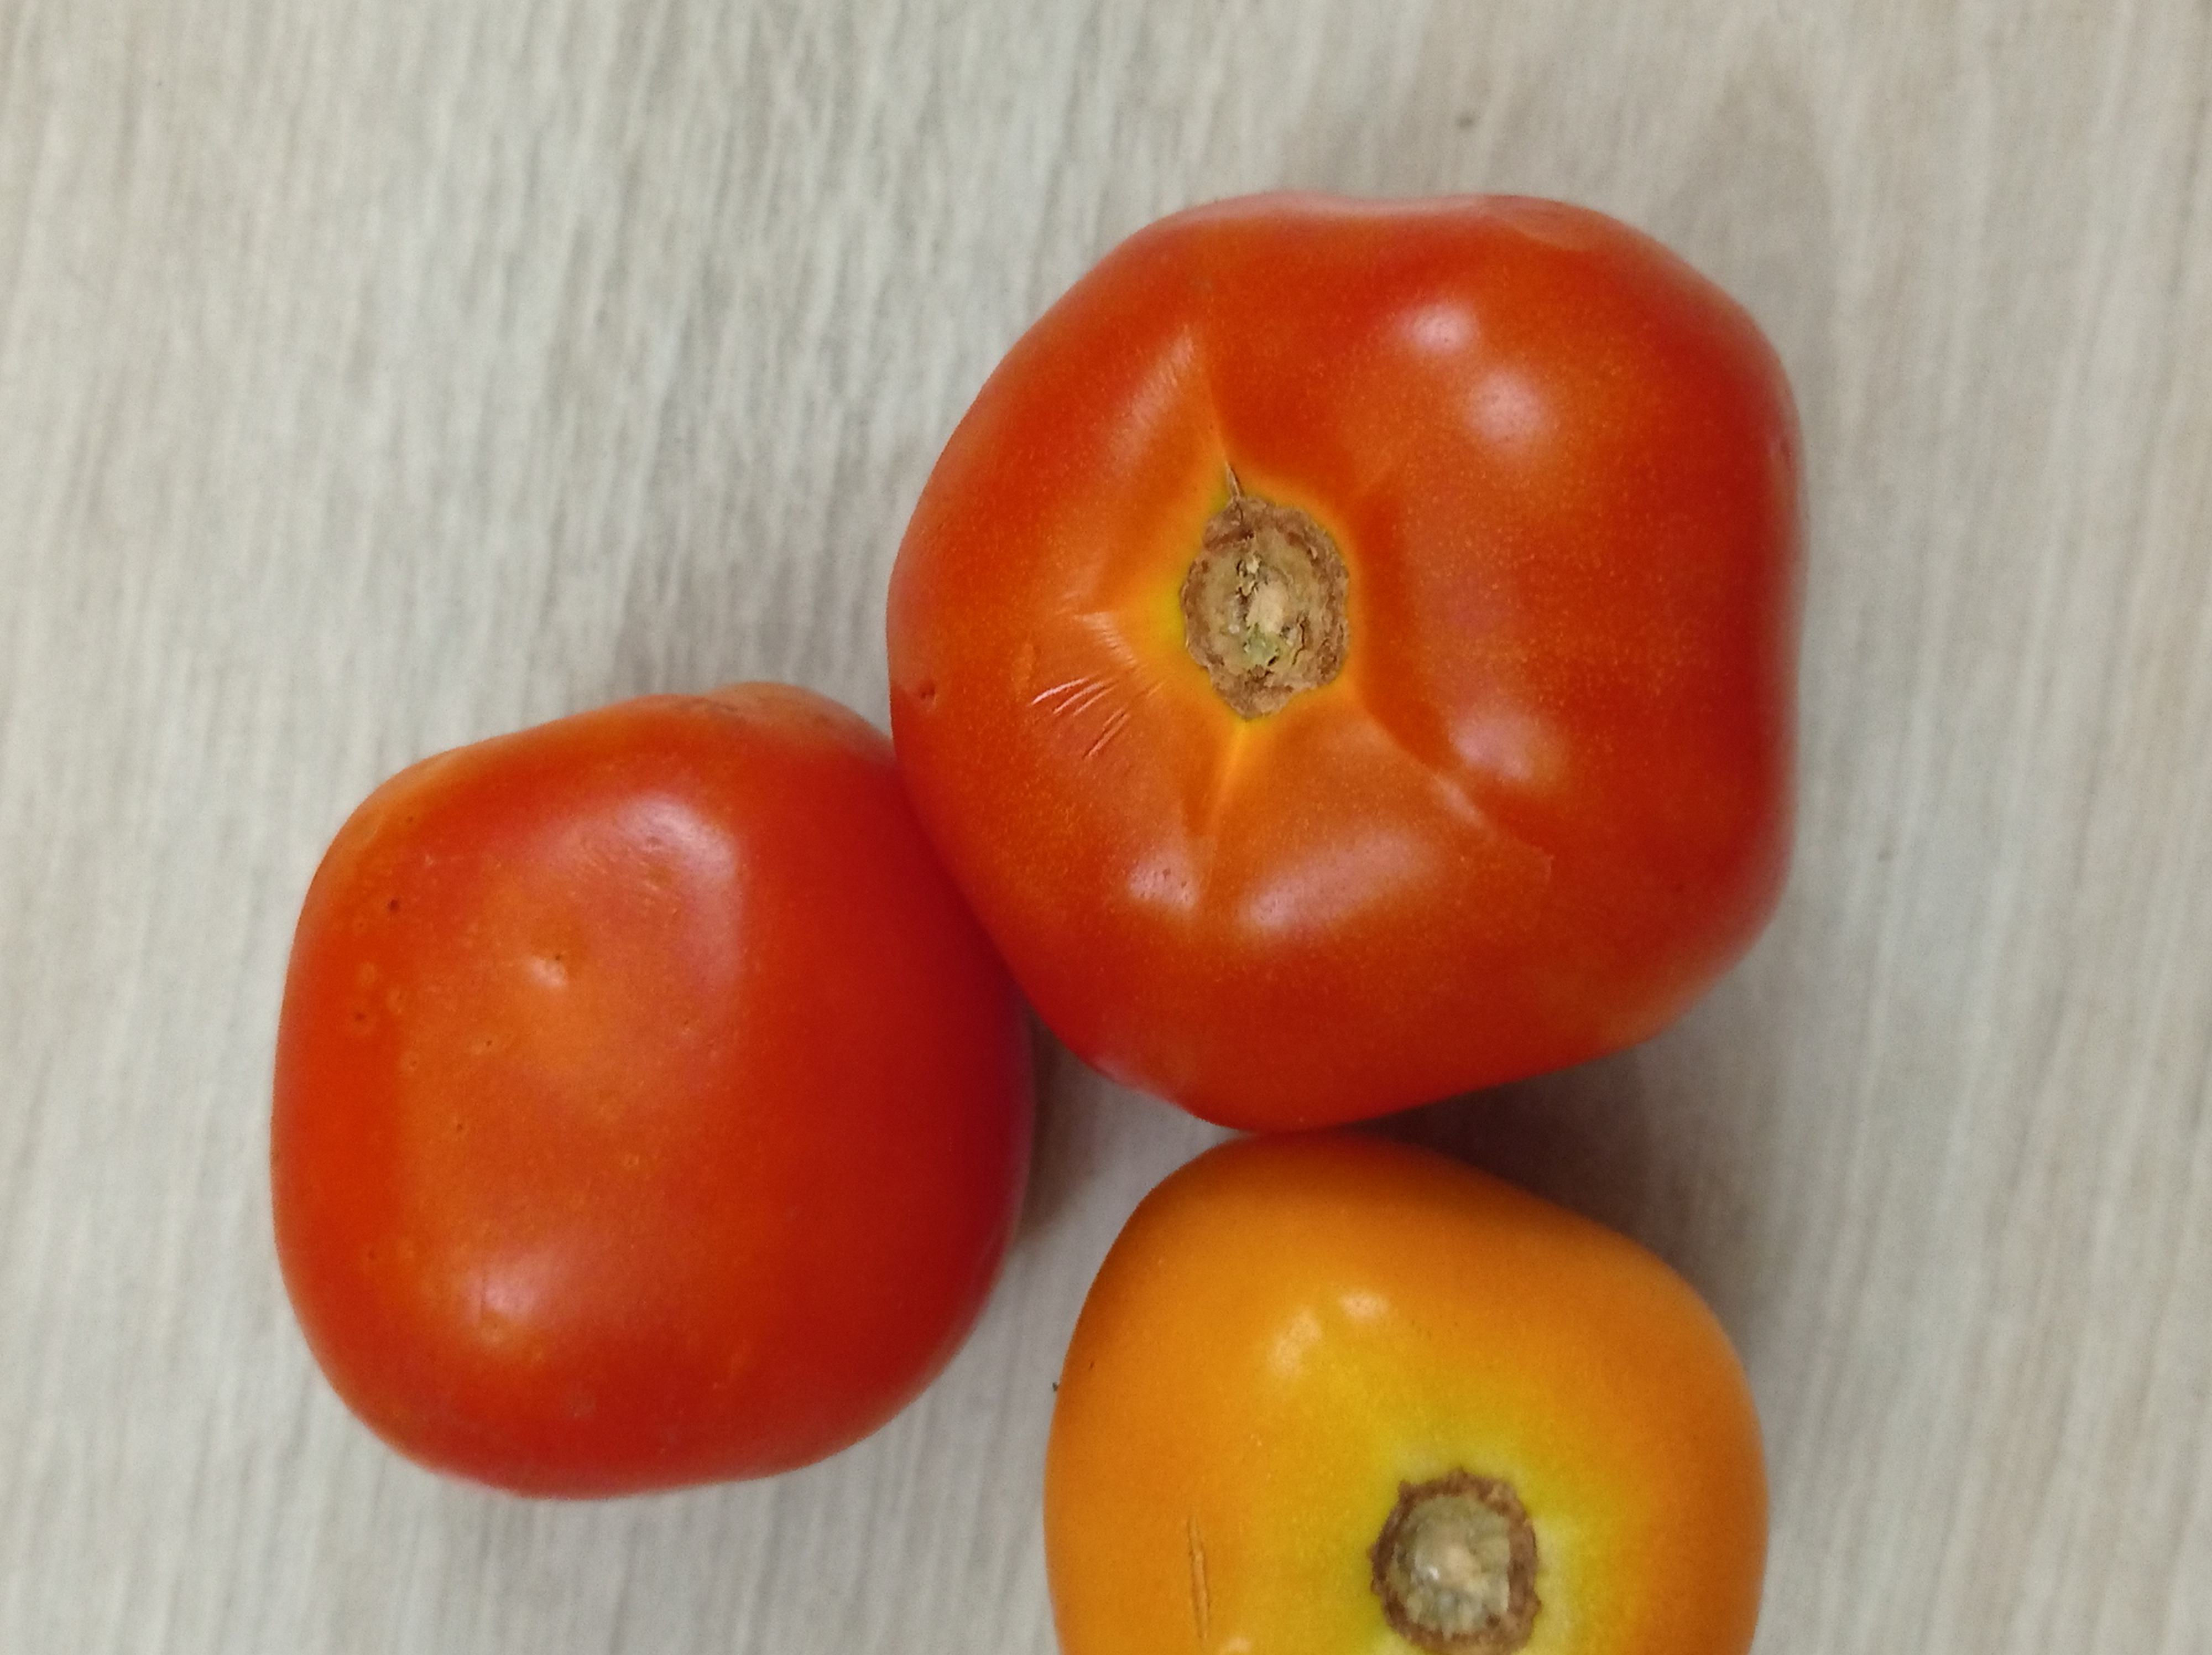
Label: Fresh